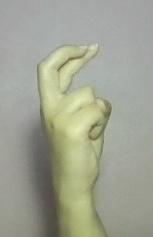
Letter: zay